Pinkan Mambo

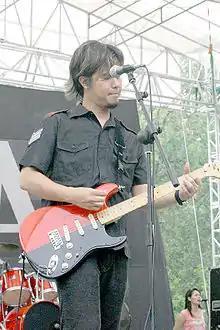
Mambo called Ahmad Dhani numerous times at all hours of the day before he signed her to sing for Ratu.

In 1999 Maia Estianty and her husband Ahmad Dhani established a musical duo consisting of a singer and musician, based on concepts pioneered by international bands such as Roxette and Savage Garden. They began looking for a singer. Mambo convinced Dhani to hire her by calling "at all hours of the day" after meeting him while at a café in Pondok Indah Mall in South Jakarta; she had chosen to seek out Dhani because of his previous experience with new singers, including Reza Artamevi, and had heard that he frequented the mall. After her sixth audition for the band, named Ratu, meaning Queen, she was chosen to be its vocalist. Although Mambo begun studying economics at Trisakti University, owing to the pressures of her contract she dropped out.